Ardwick

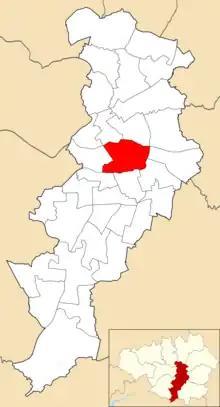
Ardwick electoral ward within Manchester City Council

Ardwick ward is represented by three councillors, Amna Abdullatif (Ind), Abdigafar Muse (Lab), and Tina Hewitson (Lab). Former councillor Mavis Smitheman (2008–09) served as Lord Mayor of Manchester.